Tamila Tasheva

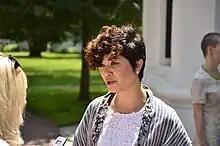
During press conference in 2015, Monuments of Ukraine Crimea contest.

In December 2013, Tasheva took part in the Revolution of Dignity and demonstrations against Viktor Yanukovych's regime. In the winter of 2014, Tasheva, along with several other activists, created a Facebook page CrimeaSOS, which covered events leading up to the Russian annexation of Crimea. In early March, activists opened a hotline for asylum seekers in peaceful areas of the country. Soon CrimeaSOS grew into a wide volunteer network, which began to provide assistance to residents of the ATO Zone. Eventually, CrimeaSOS became a full-fledged public organization.